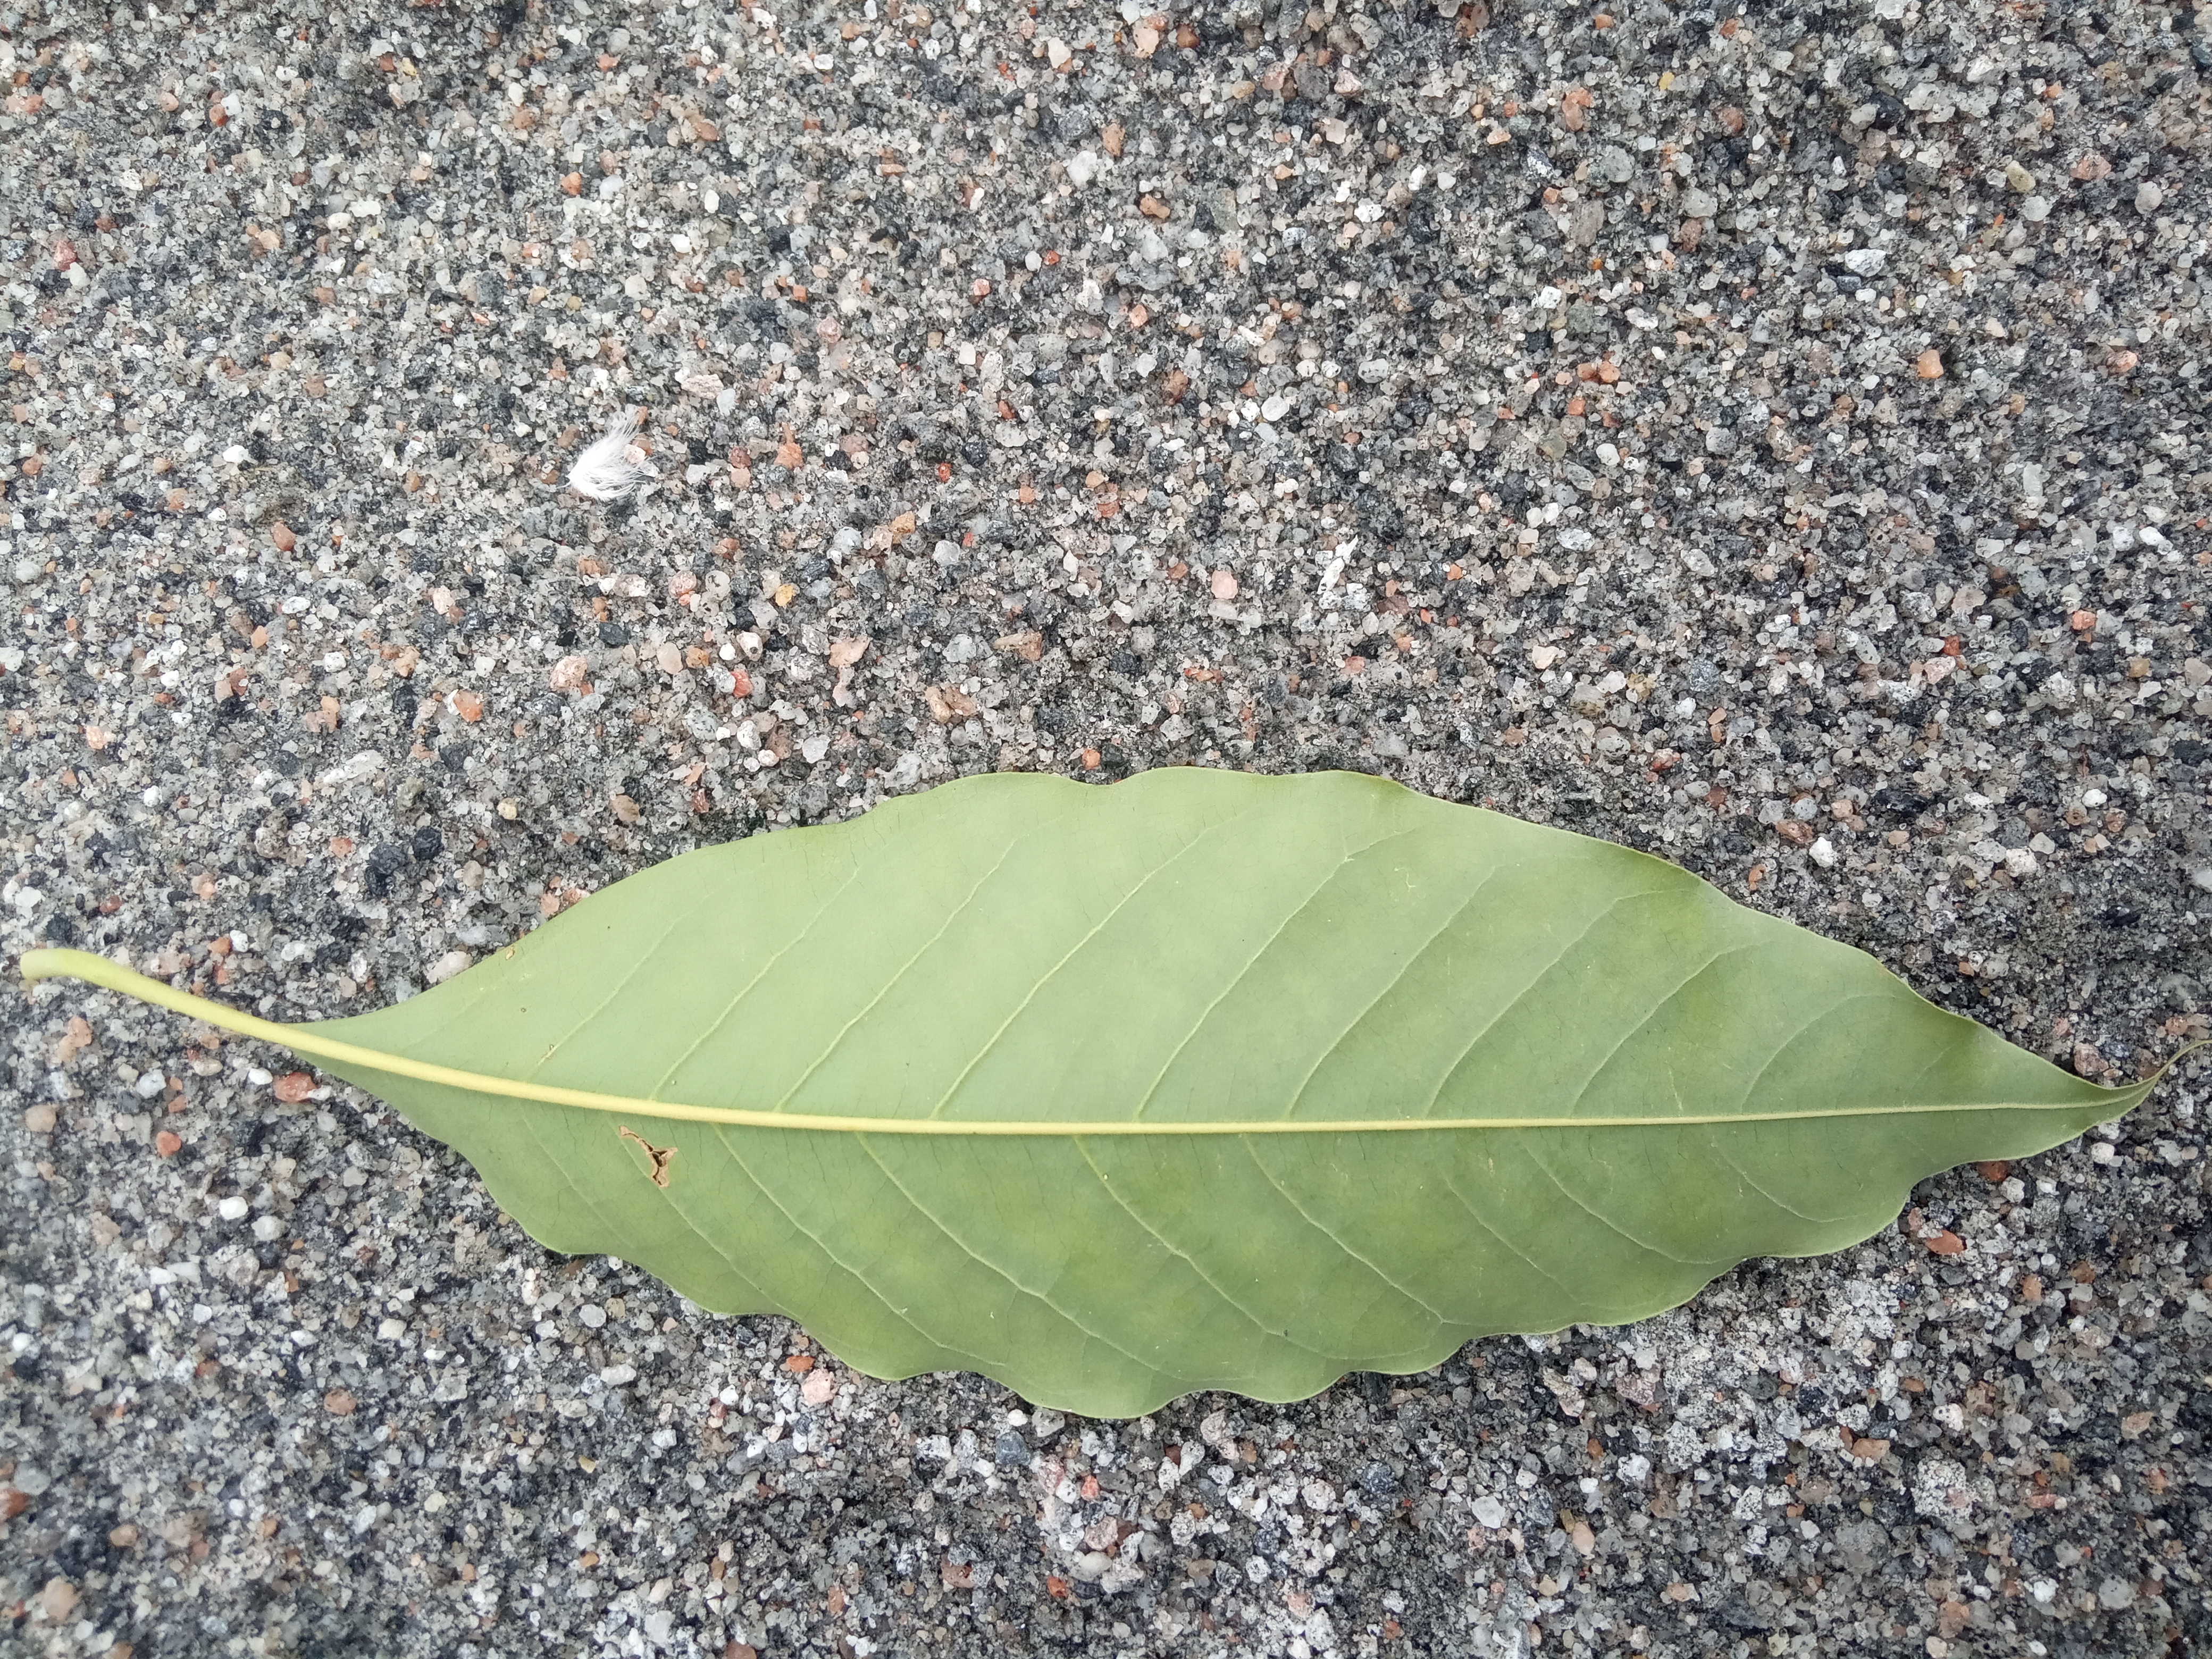
Plant: Coffee